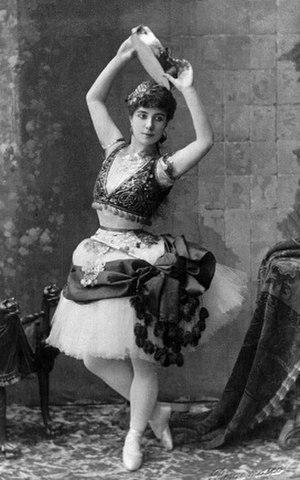
Carlotta Brianza est une danseuse italienne née à Milan en 1867 et morte à Paris en 1930.